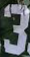
Number: 3